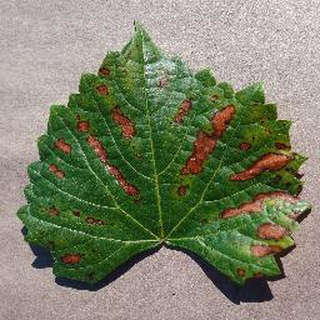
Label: grape_esca_black_measles